Grêmio FBPA

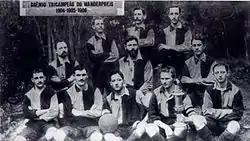
Grêmio in 1904, wearing the blue and black jersey

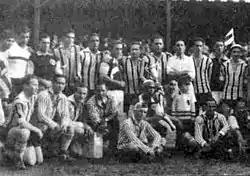
Grêmio state champion of 1931

On 18 July 1909, Grêmio beat Internacional 10–0 on the latter's debut game. Grêmio's goalkeeper Kallfelz reportedly left the field to chat with fans during the match. Even now this victory is remembered with pride by Gremistas (Grêmio supporters). The match was the starting point for a rivalry that rages on to this day. Grêmio was one of the founding members of the Porto Alegre football league in 1910, and in 1911 won the league for the first time. On 25 August 1912, in a city league match, Grêmio beat Sport Clube Nacional of Porto Alegre 23–0. Sisson scored 14 goals in the match to record Grêmio's biggest ever win. In 1918, Grêmio became a founding member of the "Fundação Rio-Grandense de Desportes" (later known as Federação Gaúcha de Futebol), a federation that organized the first state championships in Rio Grande do Sul. The first championship was scheduled for 1918, but the Spanish flu epidemic forced the event to be postponed until 1919. In 1921, a year after the arrival of legendary goalkeeper "Eurico Lara", Grêmio won its first state championship.